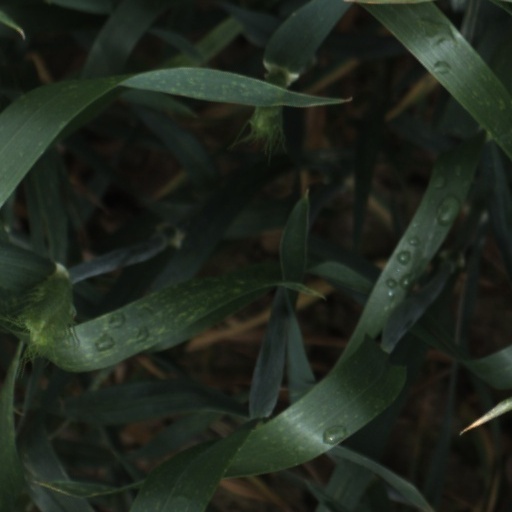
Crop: wheat